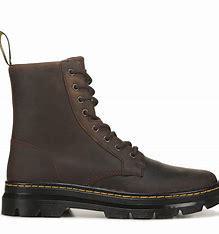
Brand: Dr.
Model: Martens 100